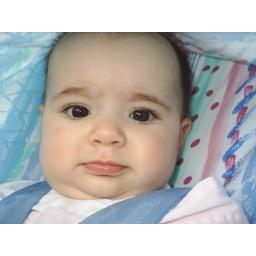
04-09-07 awake in the car seat (5)